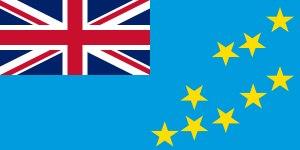
Le drapeau des Tuvalu a été adopté en 1978 après la séparation d'avec les îles Gilbert en 1976. Comme ceux de plusieurs pays et territoires liés ou anciennement liés au Royaume-Uni, le drapeau adopte le modèle du Blue Ensign. L'ancien drapeau s'inspirait aussi du drapeau du Royaume-Uni et incorporait les armoiries créées par sir Arthur Grimble en 1932.